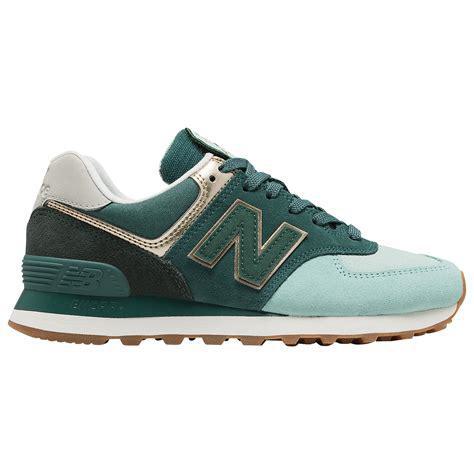
Brand: New
Model: Balance Classics